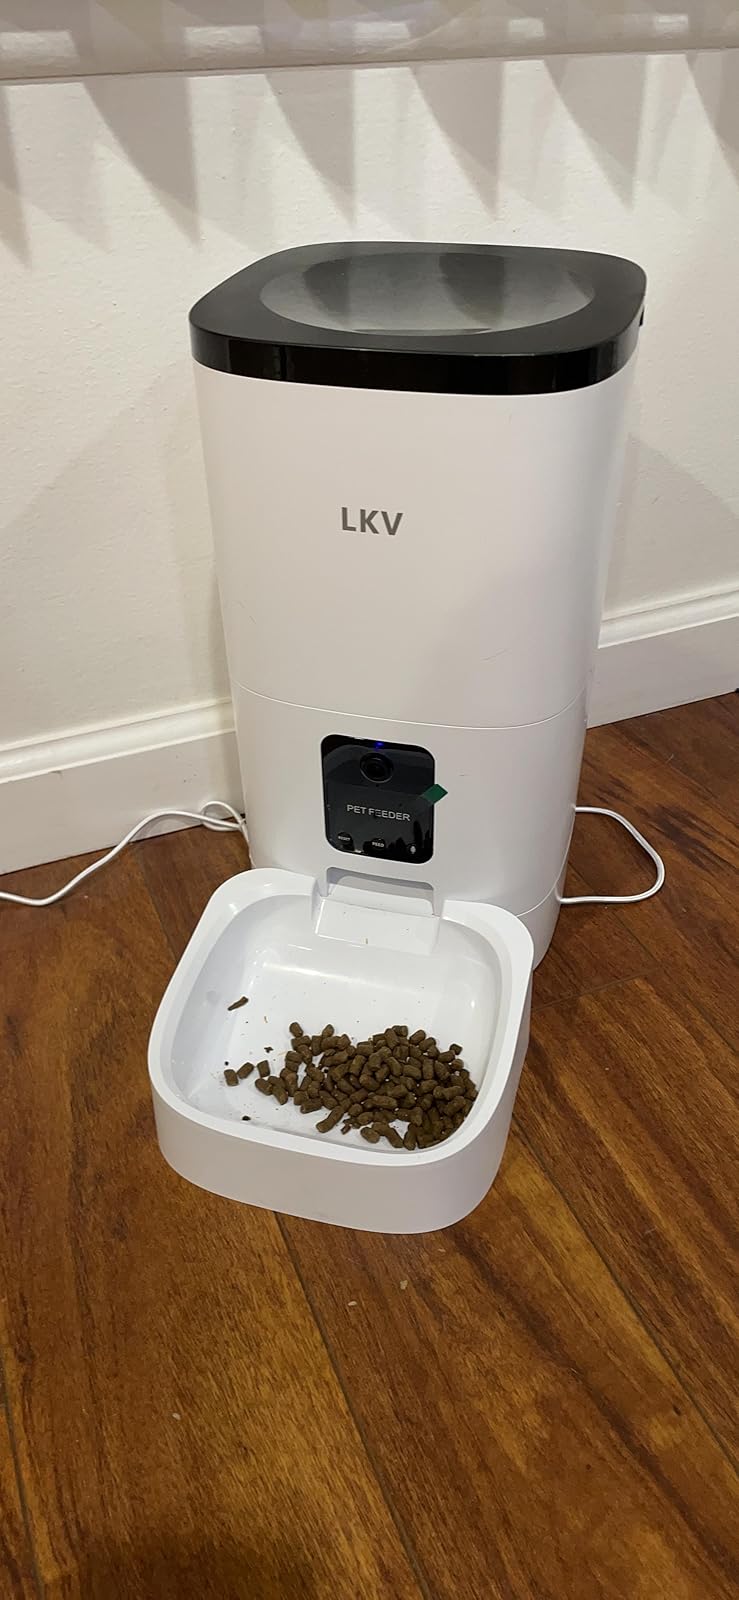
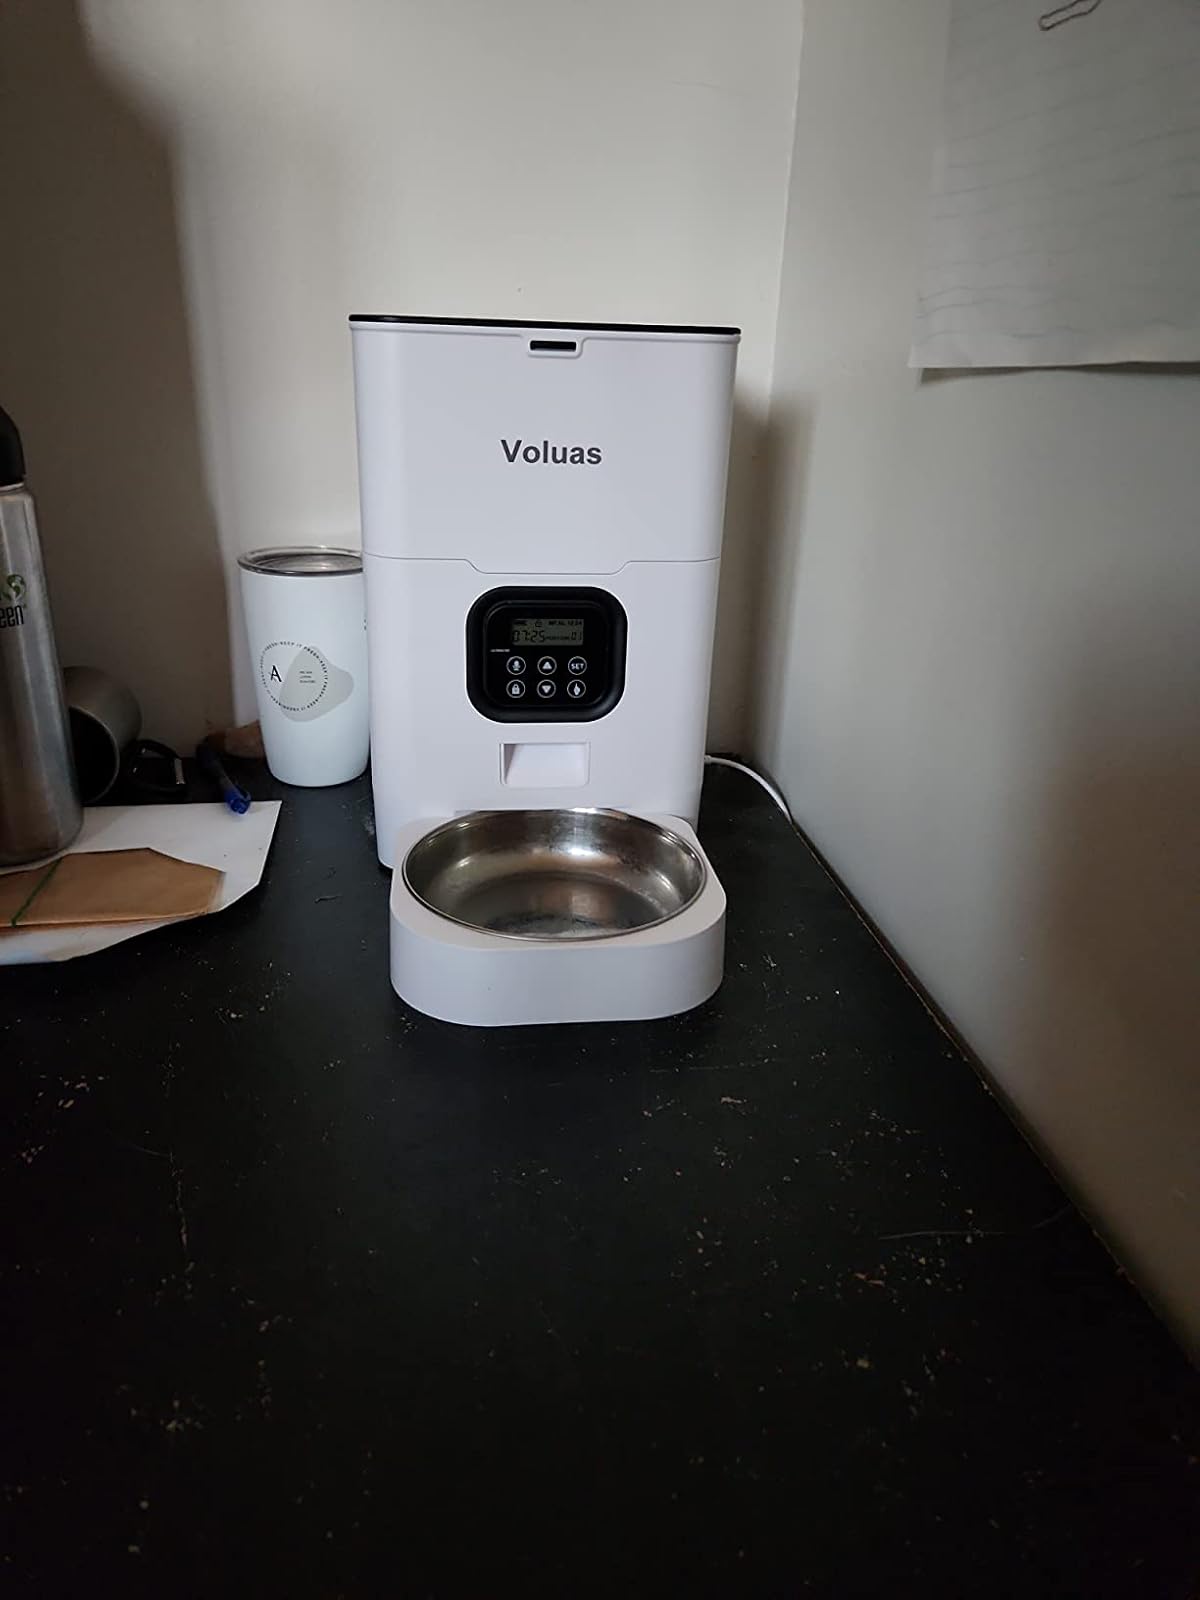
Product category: items_feeder
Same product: no